History of rugby union

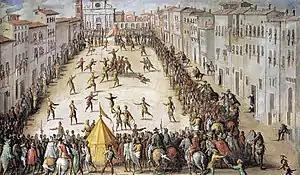
Calcio Fiorentino match in Piazza Santa Maria Novella in Florence, painted by Jan Van der Straet

The history of rugby union follows from various football games long before the 19th century, but it was not until the middle of that century that the rules were formulated and codified. The code of football later known as rugby union can be traced to three events: the first set of written rules in 1845, the Blackheath Club's decision to leave the Football Association in 1863 and the formation of the Rugby Football Union in 1871. The code was originally known simply as "rugby football". It was not until a schism in 1895, over the payment of players, which resulted in the formation of the separate code of rugby league, that the name "rugby union" was used to differentiate the original rugby code. For most of its history, rugby was a strictly amateur football code, and the sport's administrators frequently imposed bans and restrictions on players who they viewed as professional. It was not until 1995 that rugby union was declared an "open" game, and thus professionalism was sanctioned by the code's governing body, World Rugby—then known as the International Rugby Football Board (IRFB).